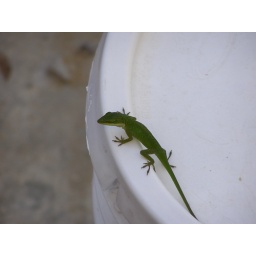
This little fellow resides in the small pool I made in area 4's flower bed